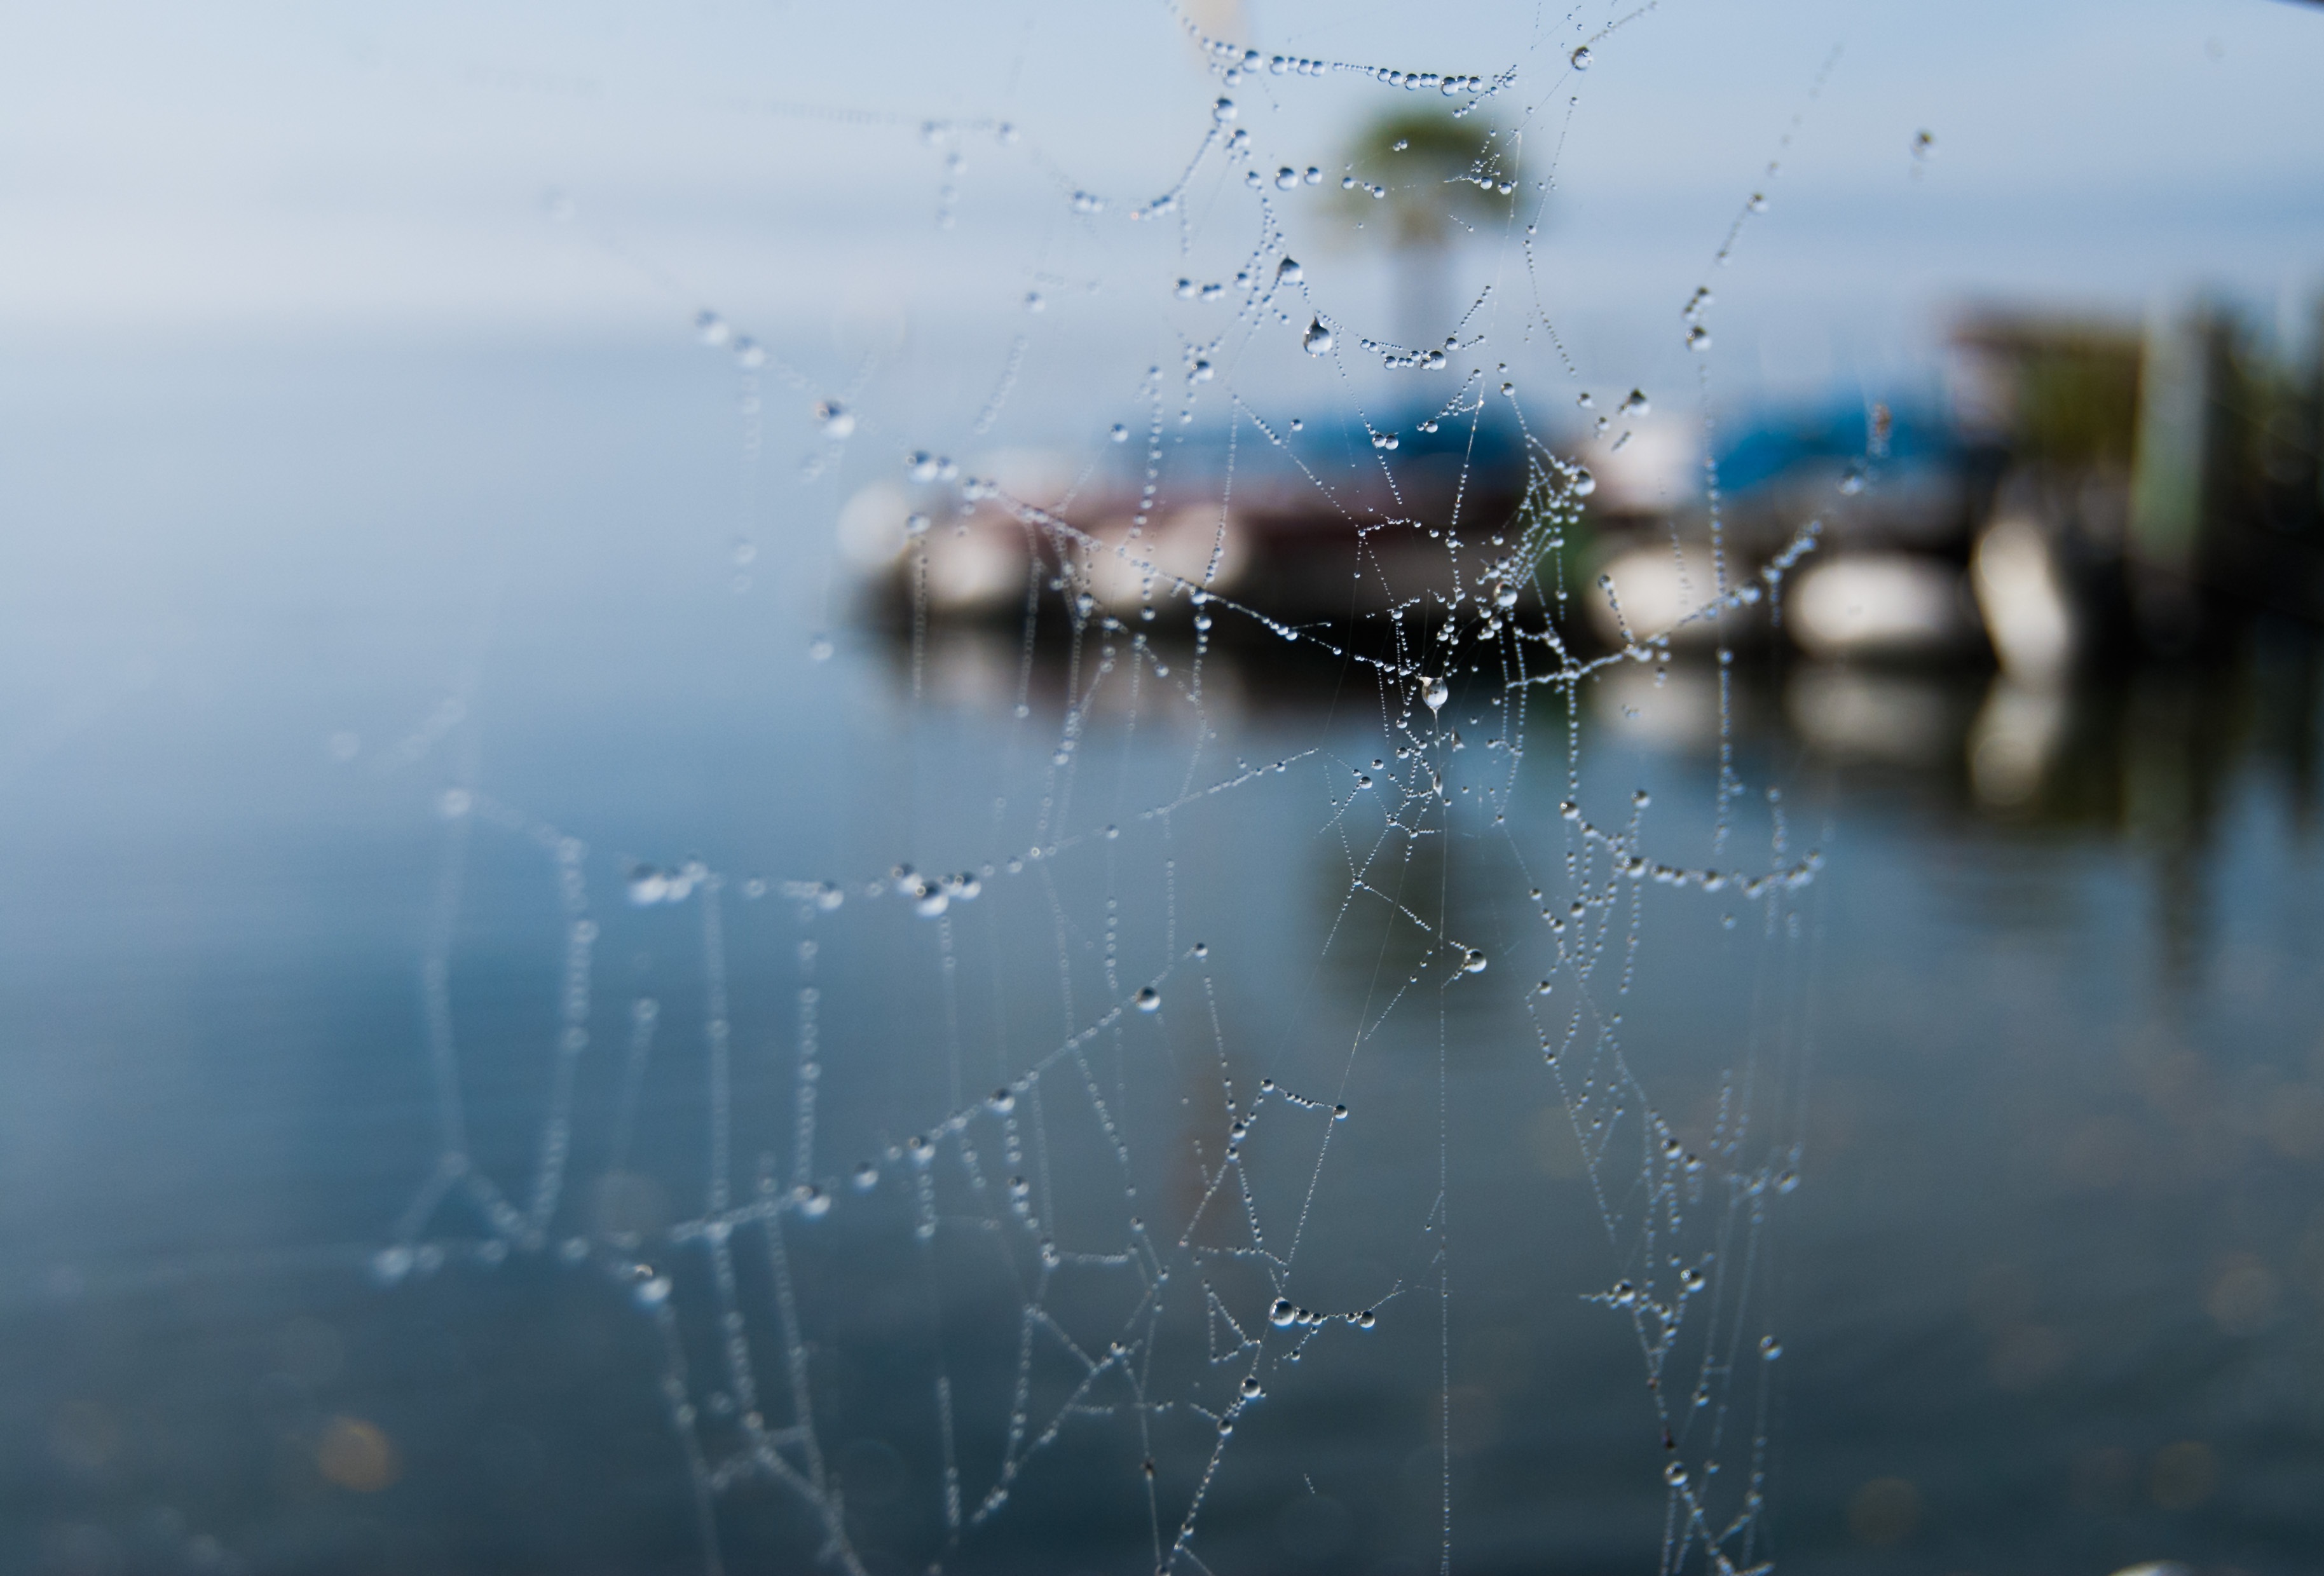
water, nature, sunlight, morning, reflection, weather, material, drip, invertebrate, spider web, cobweb, dewdrop, freezing, cobwebs, macro photography, lake constance, atmosphere of earth